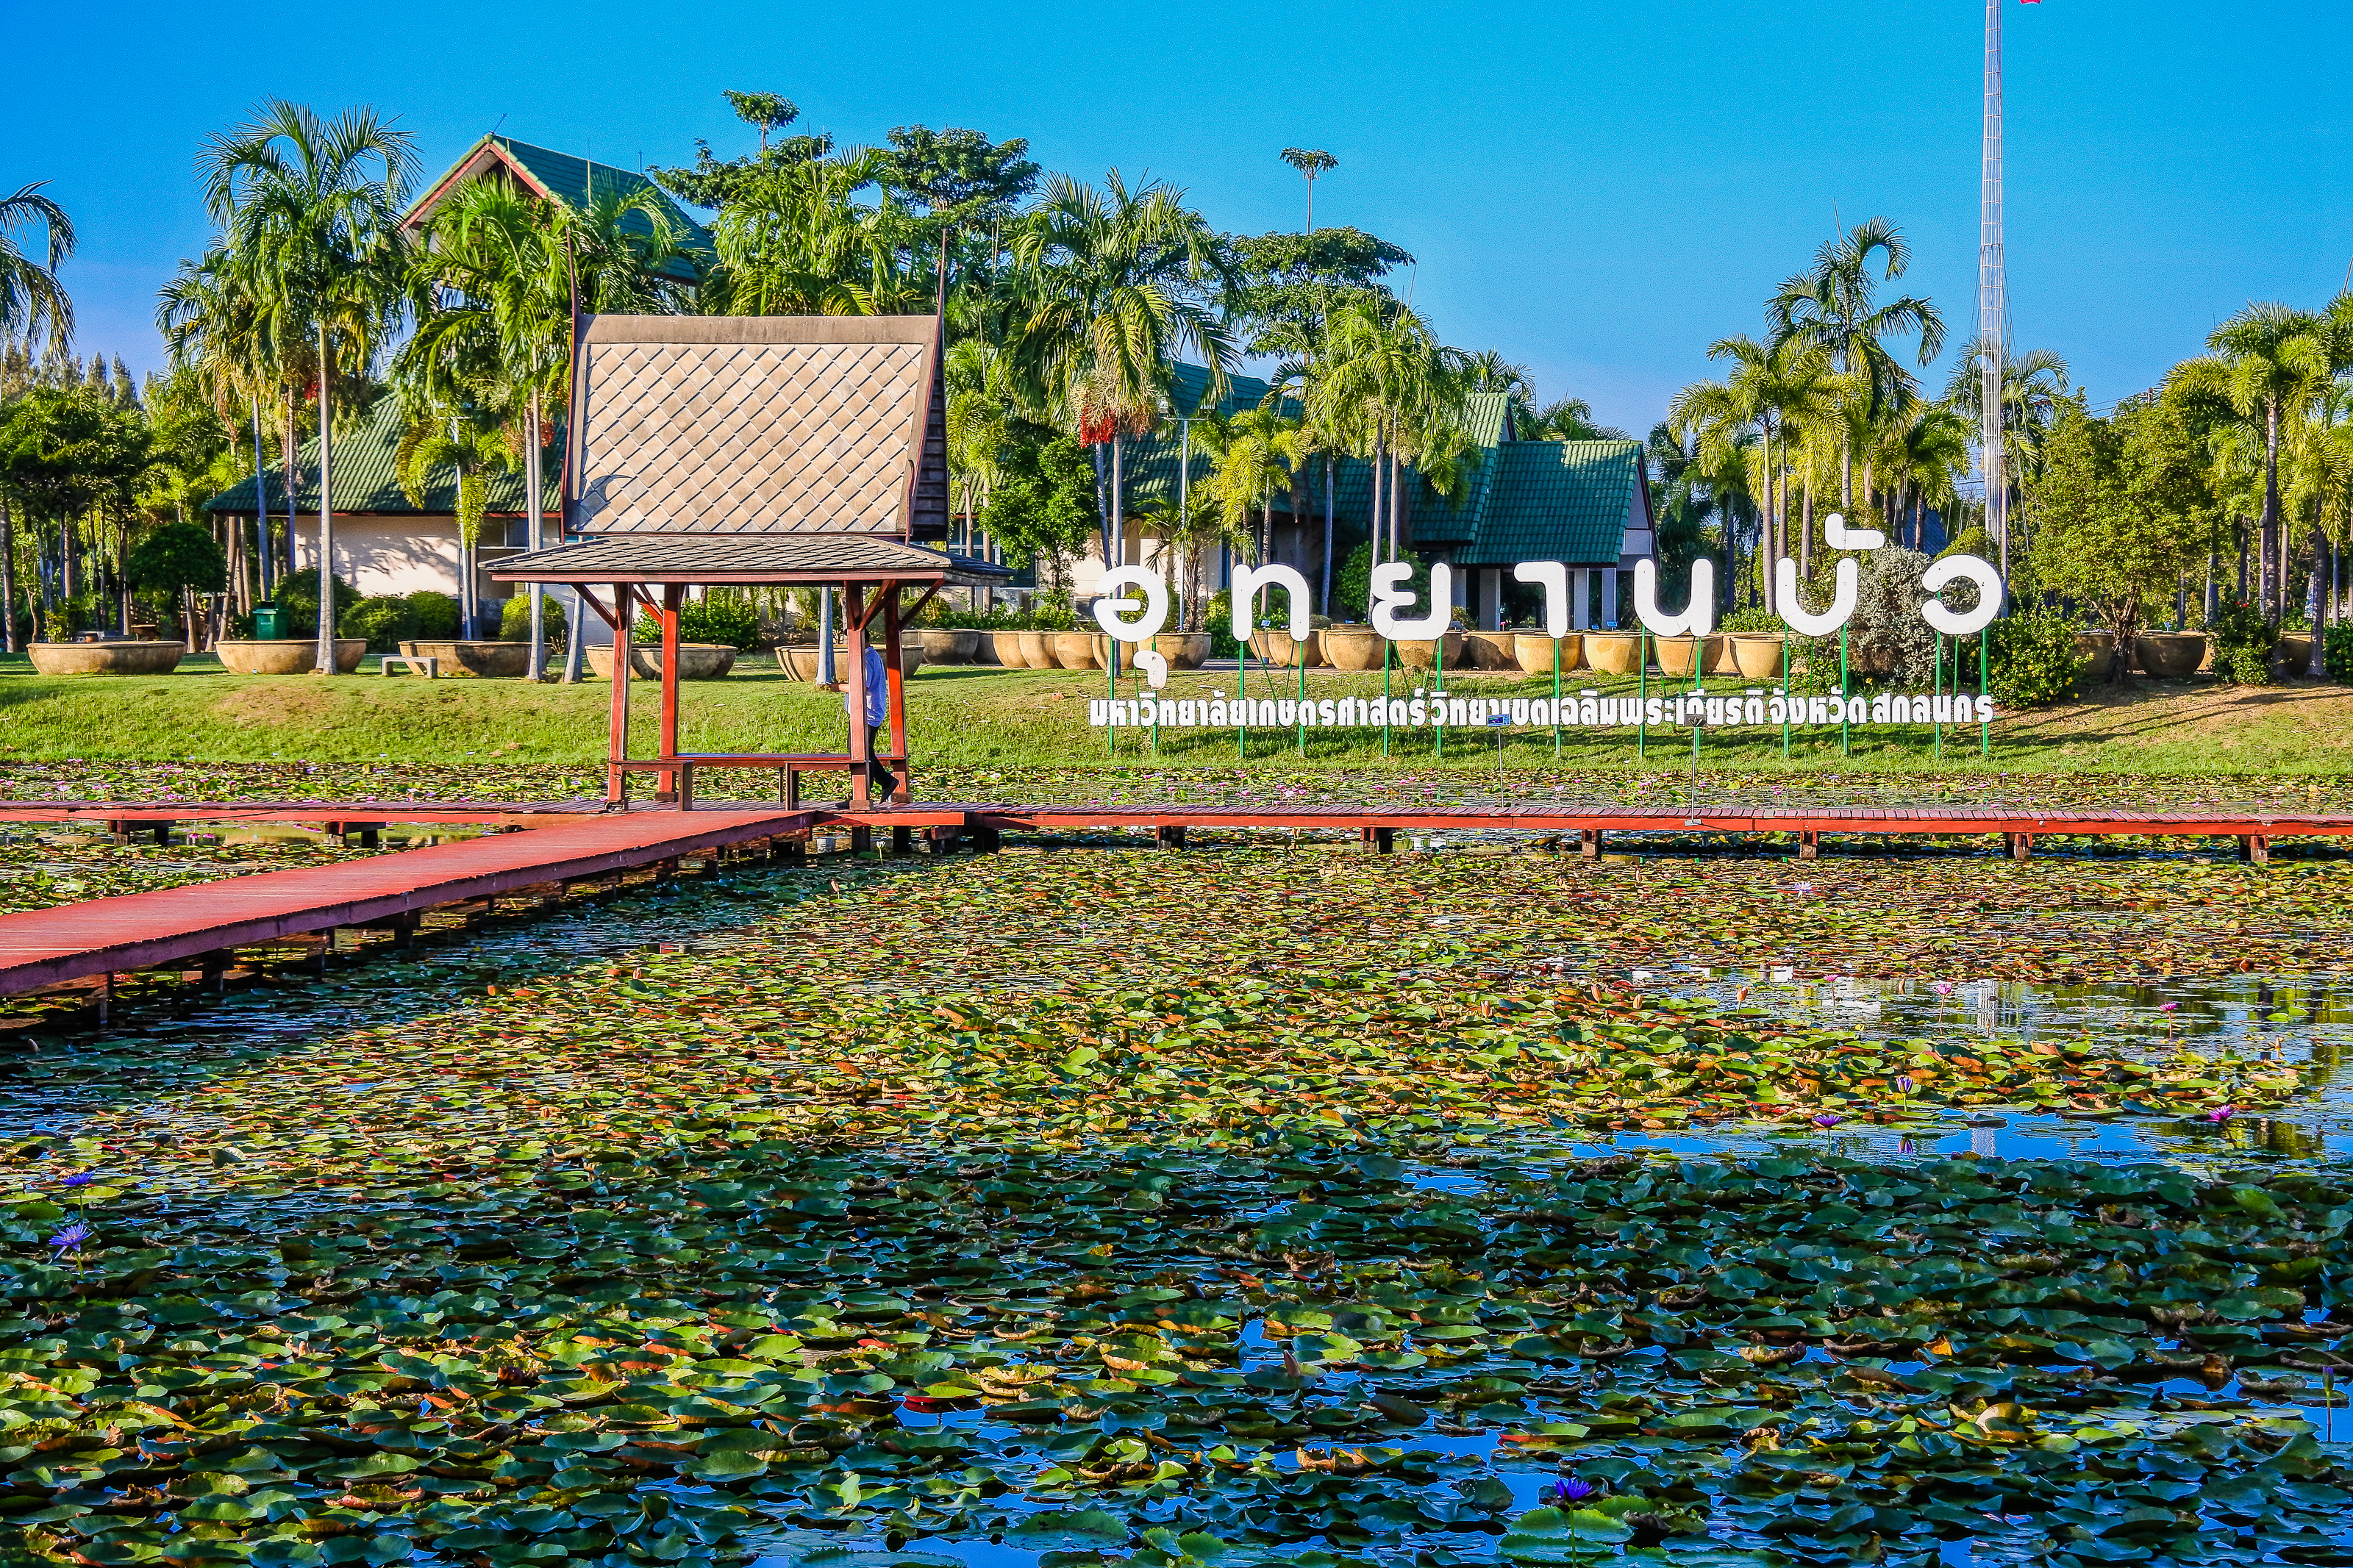
beauty, hall, lotus, beautiful, nakhon, bloom, white, pavilion, thailand, wood, floral, sky, natural, thai, water, background, plant, waterfront, bridge, lake, colorful, pond, sunrise, tourism, house, summer, tourist, park, art, blossom, green, wallpaper, nature, could, asia, asian, leaf, flower, outdoor, tropical, blue, wooden, sunset, lily, garden, fresh, travel, landscape, naga, sakon, tree, leisure, botany, reflecting pool, reflection, architecture, grass, botanical garden, vacation, tourist attraction, palm tree, river, city, building, estate